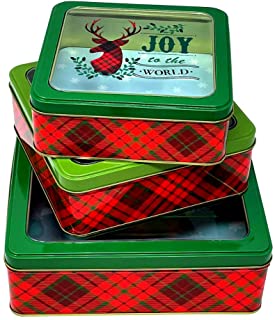
Label: metal